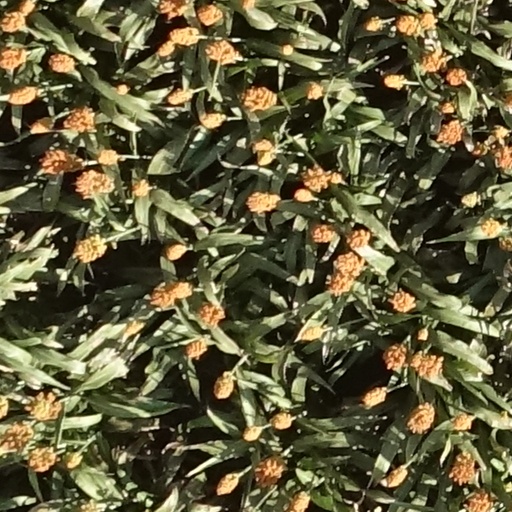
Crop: sorghum